Uranyl

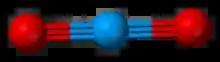
Ball-and-stick model of

The uranyl ion with the chemical formula has a linear structure with short U–O bonds, indicative of the presence of multiple bonds between uranium and oxygen, with uranium in the oxidation state +6. Four or more ligands may be bound to the uranyl ion in an equatorial plane around the uranium atom. The uranyl ion forms many complexes, particularly with ligands that have oxygen donor atoms. Complexes of the uranyl ion are important in the extraction of uranium from its ores and in nuclear fuel reprocessing.